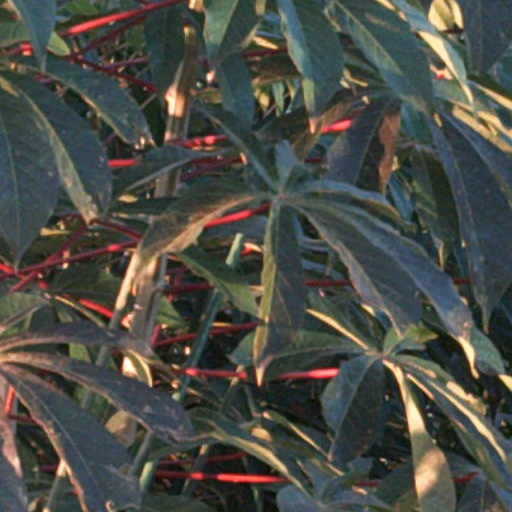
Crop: cassava